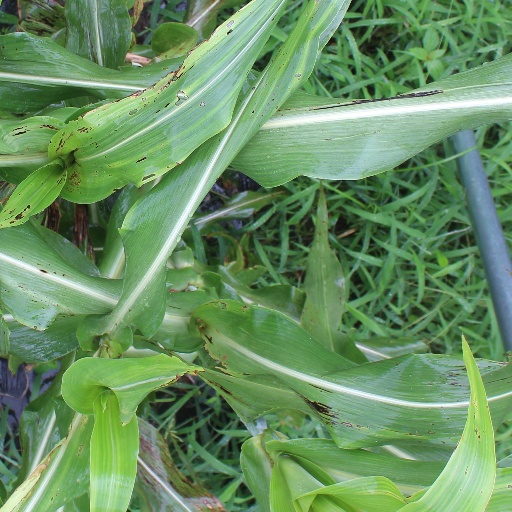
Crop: sorghum